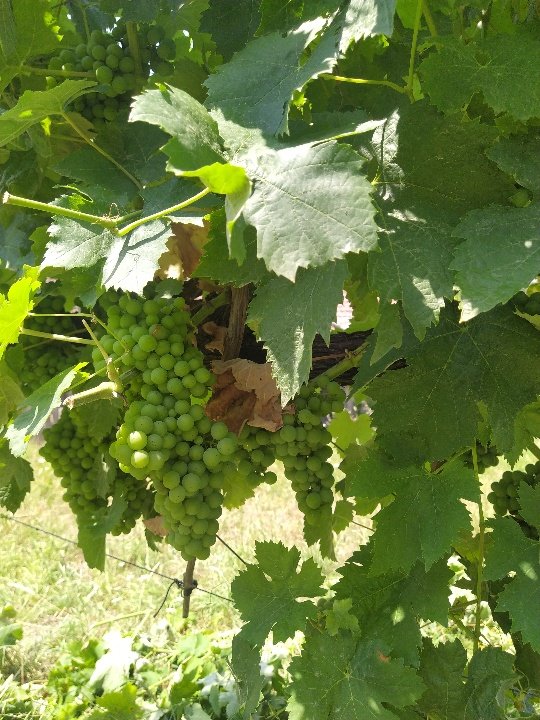
Berries visible: 171
Grape clusters: 4